Zakuski
Also known as:
af - Afrikaans: Zakoeski
ar - Arabic: زاكوسكي
arz - Egyptian Arabic: زاكوسكى
ca - Catalan: Zakuski
cs - Czech: Zakuski
de - German: Sakuska
el - Greek: Ζακούσκι
fr - French: Zakouski
he - Hebrew: זקוסקי
it - Italian: Zakuska
ja - Japanese: ザクースキ
jv - Javanese: Zakuski
kk - Kazakh: Алғашқы тағам
ko - Korean: 자쿠스카
lb - Luxembourgish: Sakuski
nl - Dutch: Zakoeski
nn - Norwegian Nynorsk: Zakuski
pl - Polish: Zakąska
ru - Russian: Закуски в славянской кулинарии
Category: side dish (side dish)
Cuisine: Eurasian
Associated cuisines: Eurasian
Area: Eastern Europe, Northern Europe, Asia
Countries: Russia
Region: Eastern Europe

The dish may include cold cuts, cured fishes, mixed salads, kholodets, pirogs or pirozhki, various pickled vegetables such as beets, cucumbers, sauerkraut, pickled mushrooms, deviled eggs, hard cheeses, caviar, canapés, open sandwiches, and breads.

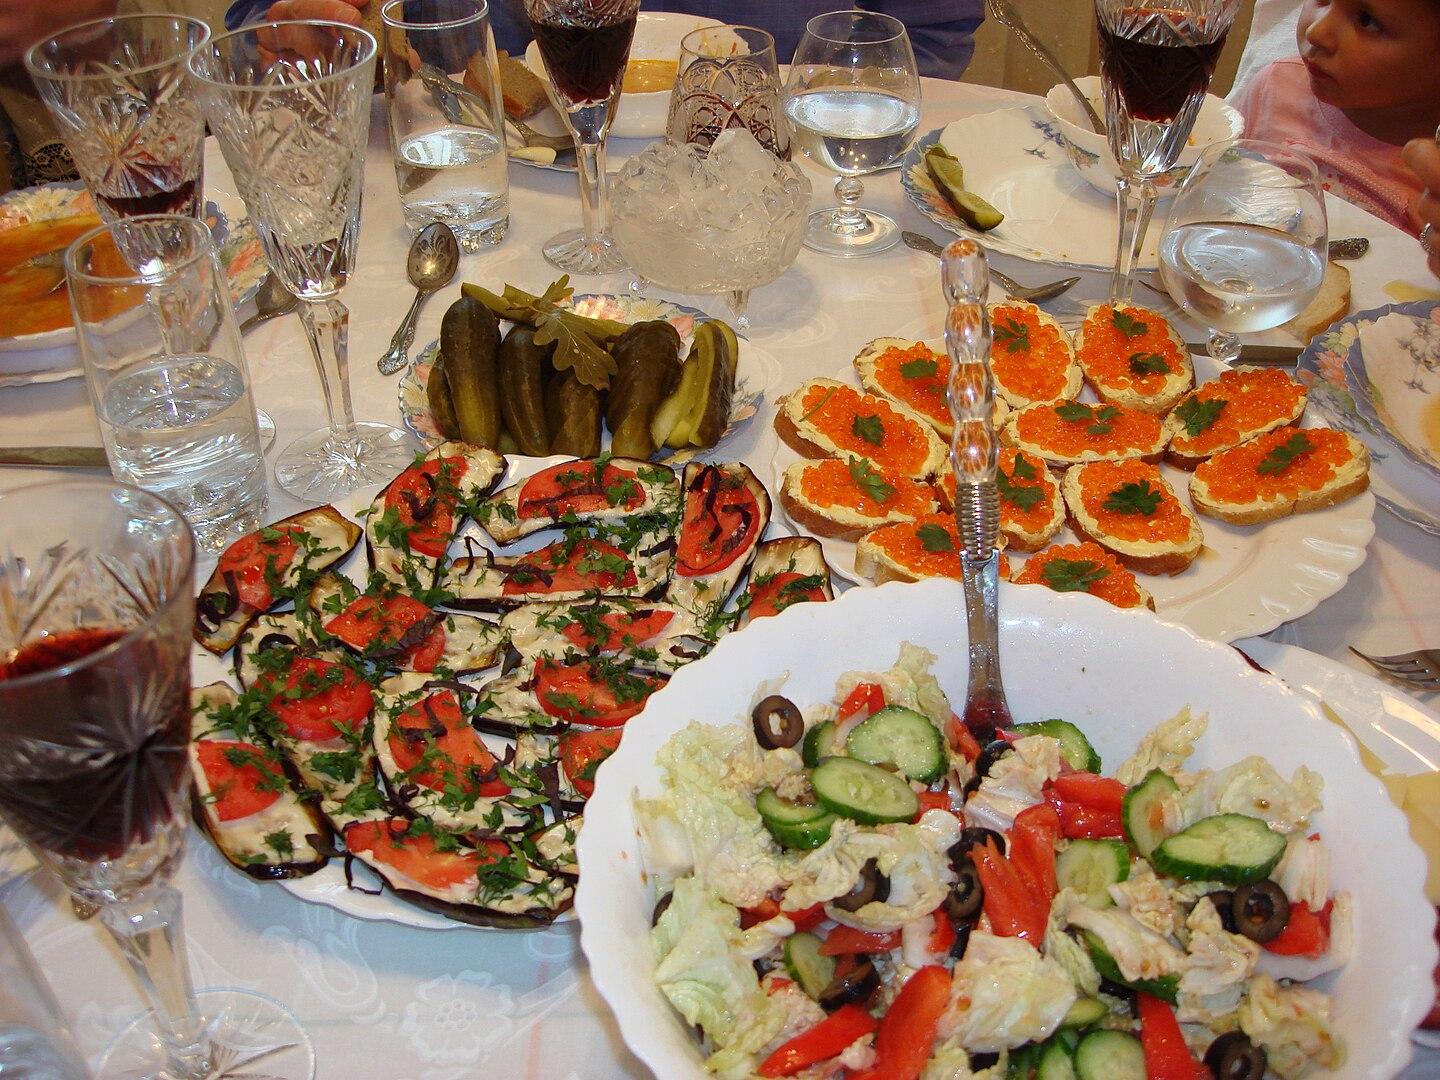